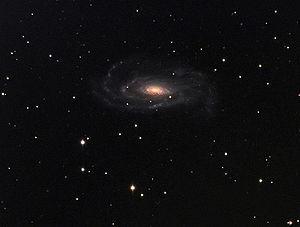
Voici une liste de galaxies spirales notables, classée en fonction de leur nom, de la constellation hôte, de la magnitude apparente et de la classification morphologique des galaxies.